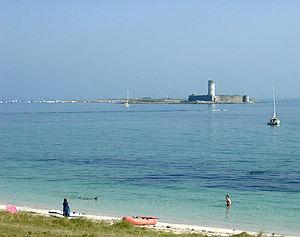
L'île Cigogne est une île de l'archipel des Glénan au sud de Fouesnant dans le Finistère.